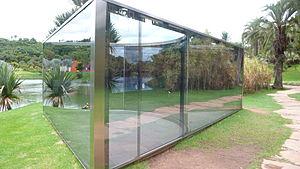
L'Institut Inhotim est une institution brésilienne regroupant sur un site de 1 000 hectares à la fois un important centre d'art contemporain et un jardin botanique, alliant ainsi la beauté de la nature à celle de l'art, ainsi qu'un centre de recherche, plusieurs restaurants, un hôtel, des magasins. Il se trouve à Brumadinho, une ville de trente mille habitants située à soixante kilomètres de Belo Horizonte.